Sandy Creek station

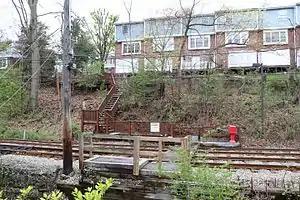
The outbound platform

Sandy Creek is a station on the Port Authority of Allegheny County's light rail network, located in Bethel Park, Pennsylvania. The street level stop was added to the route to serve the nearby Sandy Creek Apartment complex, for which the stop was named. However, the only pedestrian access that remains is from the Timberidge apartment complex on the opposite side of the line. A variety of townhouses and condominiums have been located near the stop, as part of a transit village model designed to encourage public transit as the primary form of transportation for residents.